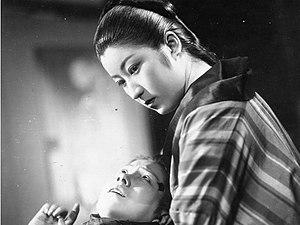
Le Fil blanc de la cascade est un film muet japonais de Kenji Mizoguchi et Takumei Seiryo sorti en 1933 et adapté d'un roman de Kyōka Izumi.
Takako Irie, de son vrai nom Hideko Higashibōjō, est une actrice japonaise, née le 7 février 1911 à Tokyo et morte, dans la même ville, le 12 janvier 1995.